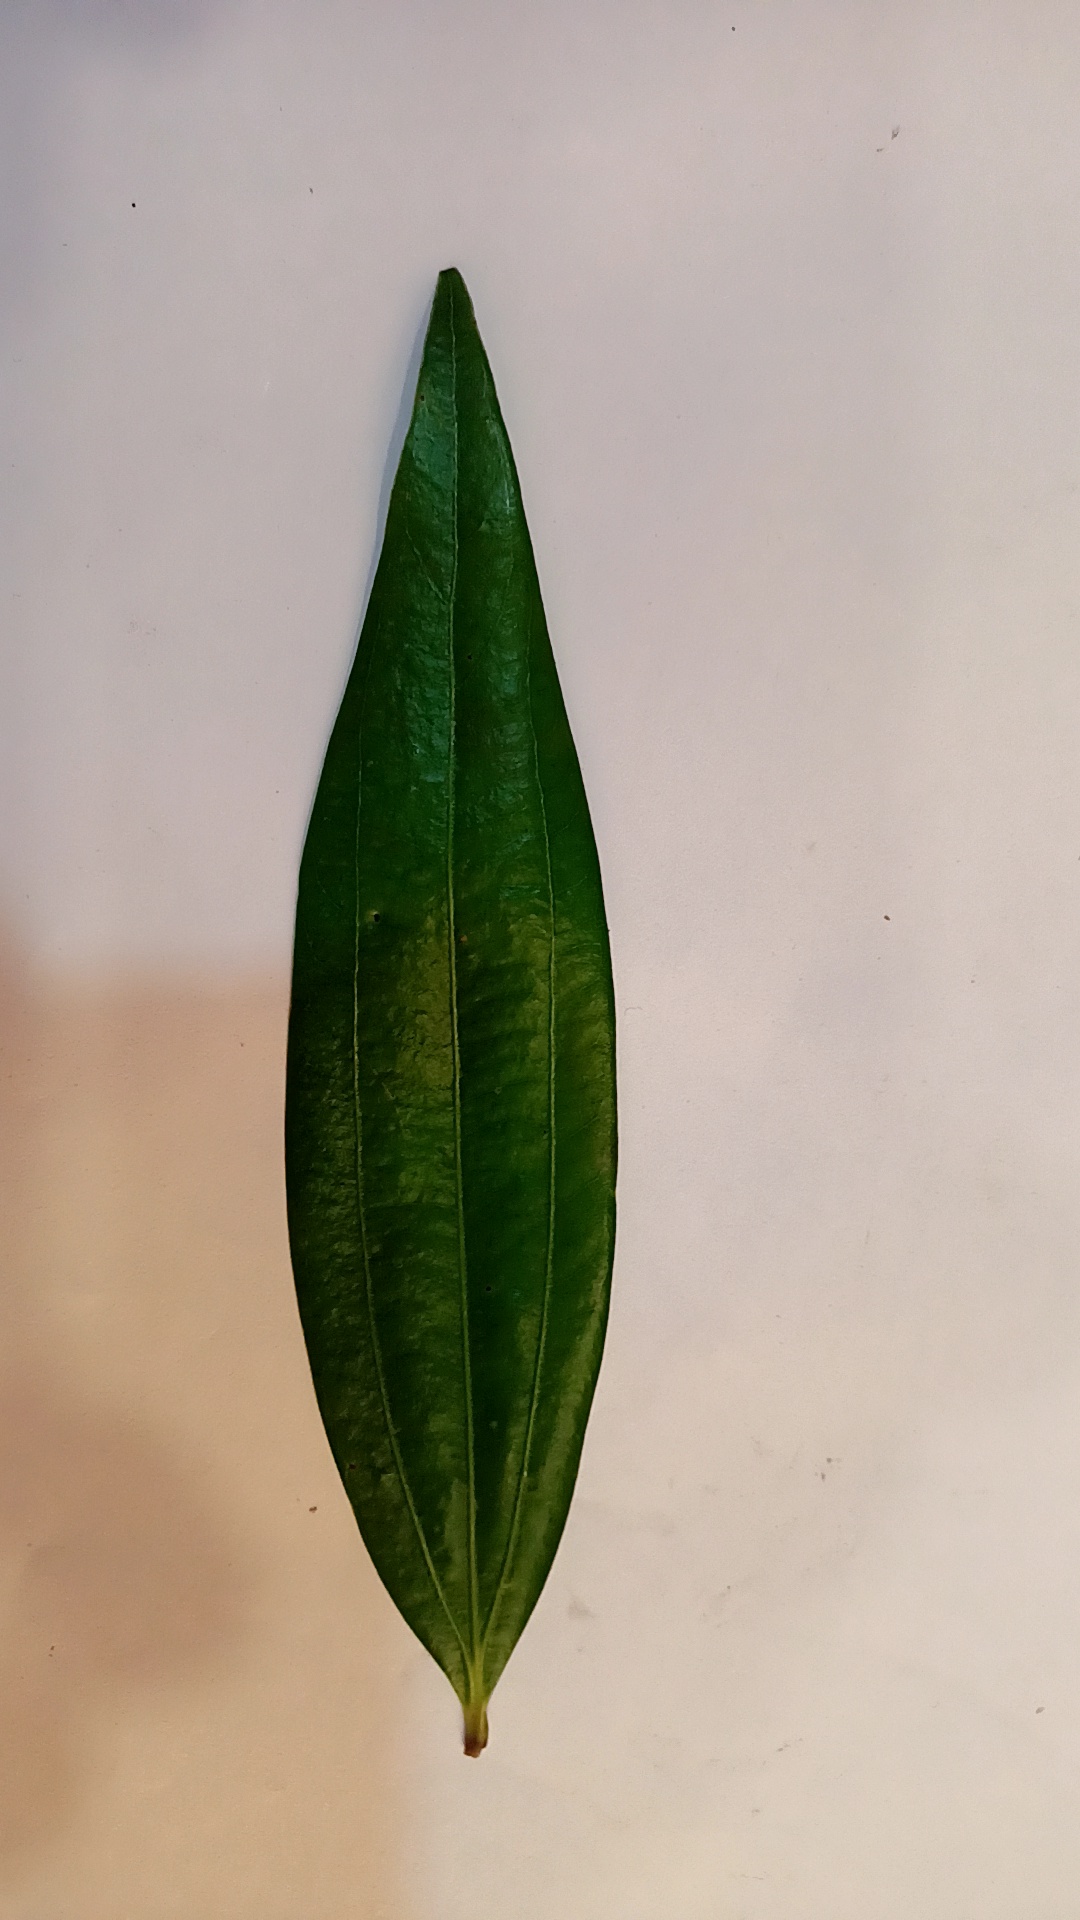
Label: Healthy